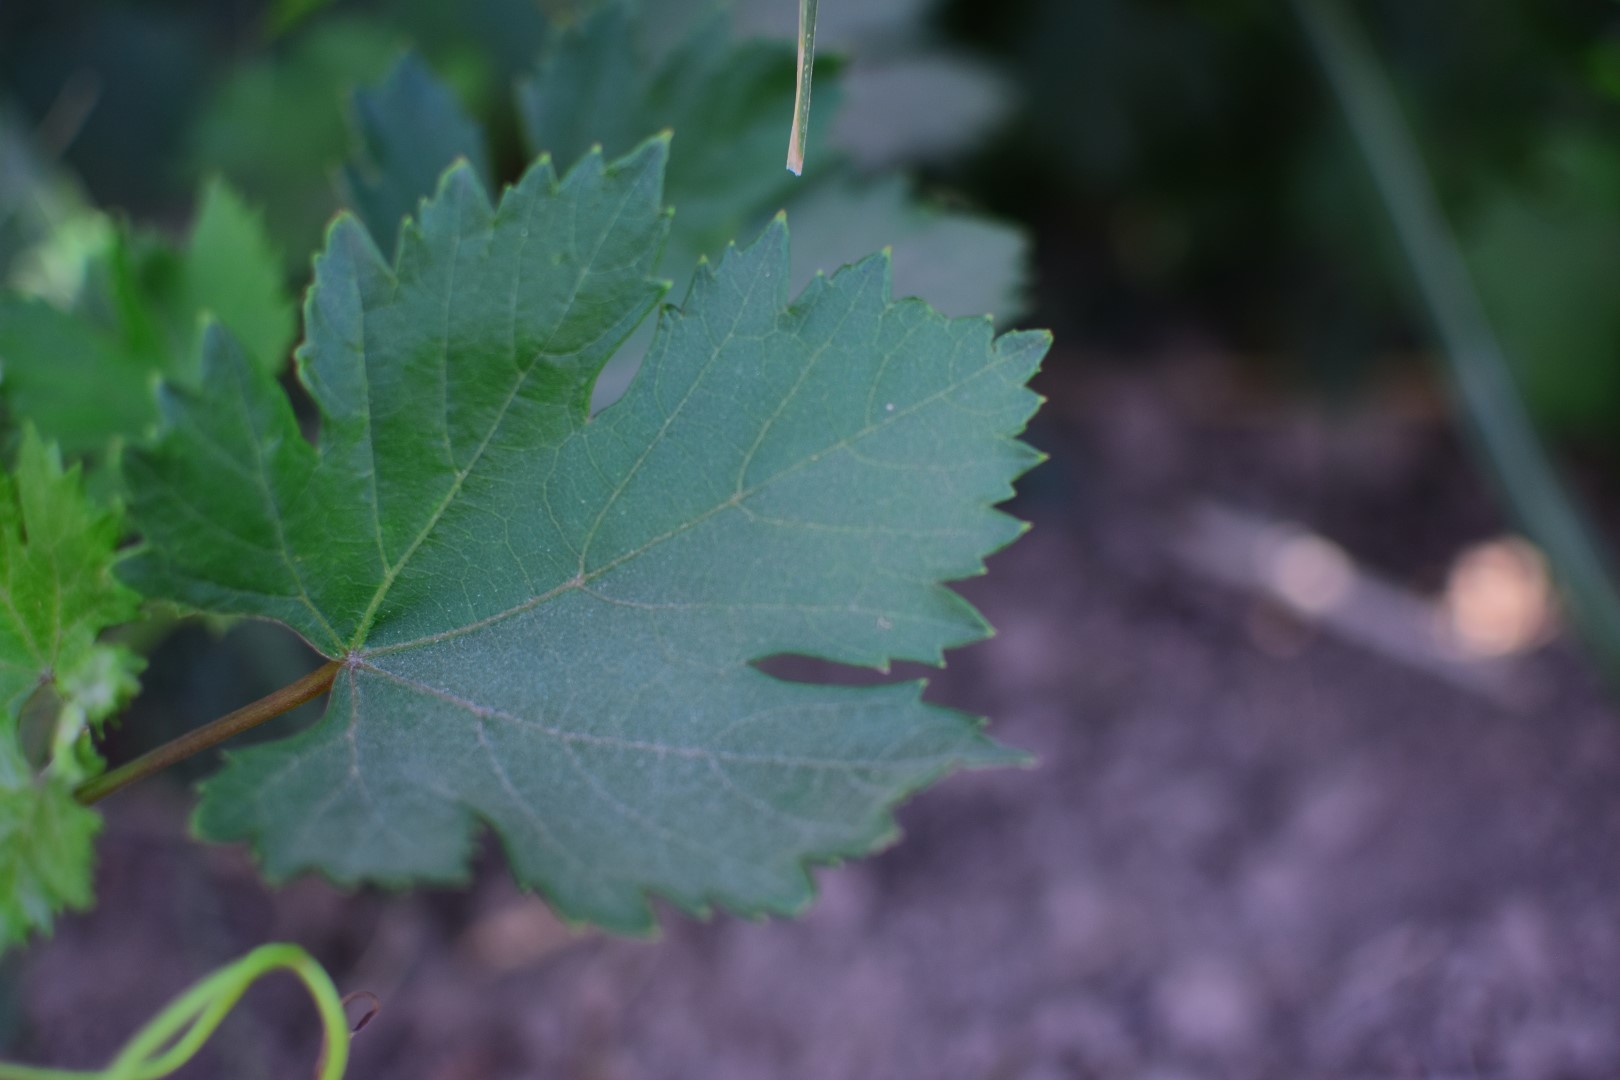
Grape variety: Halawani